Victoria Terrasse

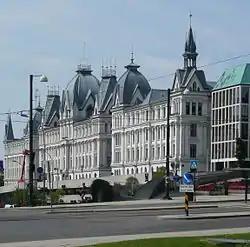
Victoria Terrasse in 2015

Victoria Terrasse is a historic building complex located in central Oslo, Norway. The complex now houses the Norwegian Ministry of Foreign Affairs.